86th Armoured Regiment (India)

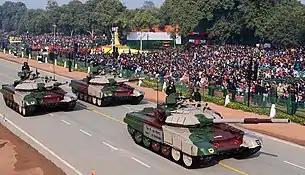

The regiment was involved in Operation Blue Star from 6 August to 9 September 1984. It later participated in Operation Trident, Operation Vijay and Operation Parakram. It has also participated in counter-infiltration and counter-terrorist operations.